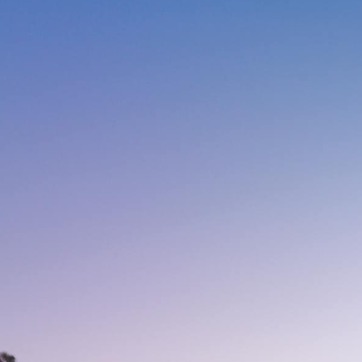
Material: sky